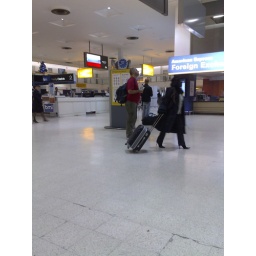
A cute cub in Heathrow T1